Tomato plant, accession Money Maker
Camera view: tilt-top (135 deg); turntable rotation: 270 degrees
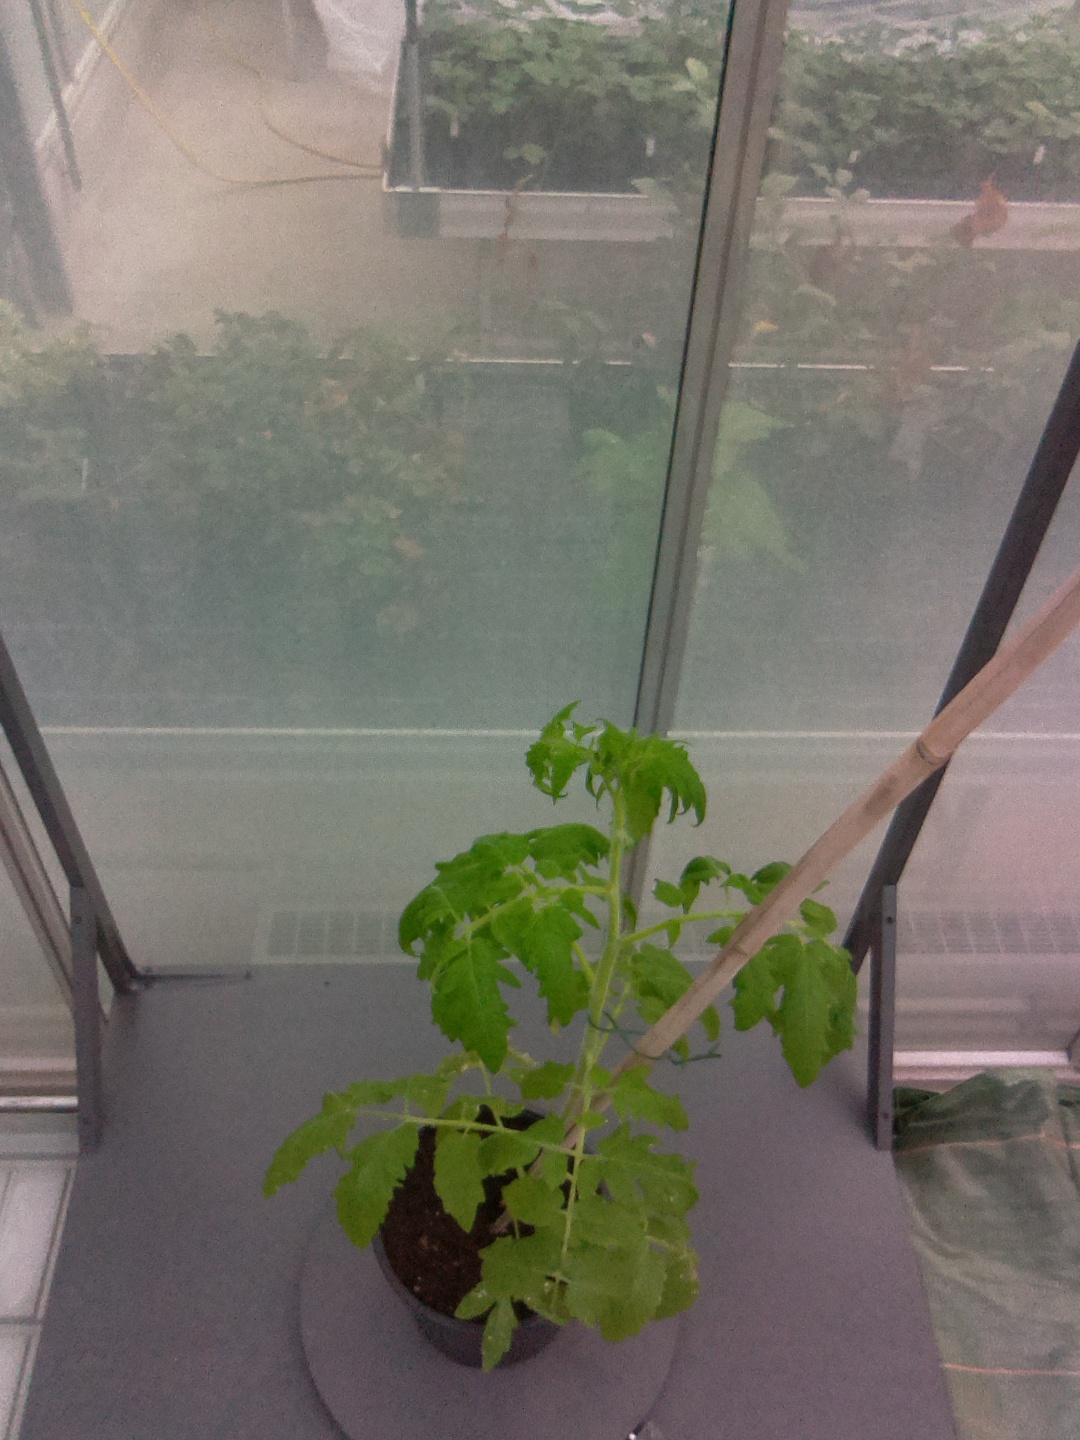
BBCH growth stage 52: 2 inflorescences visible